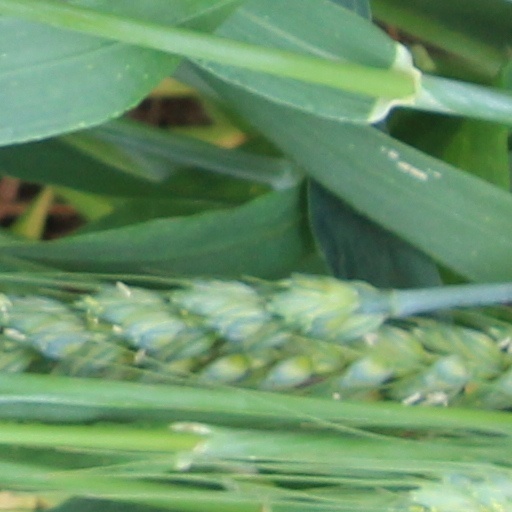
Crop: wheat